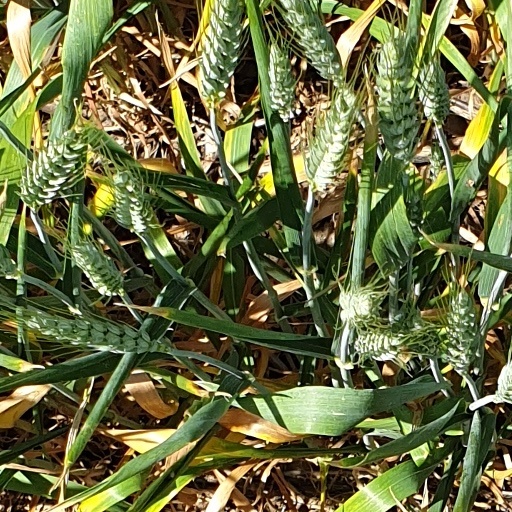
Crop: wheat